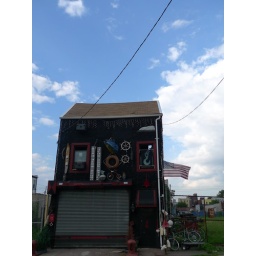
that crazy little black house in red hook